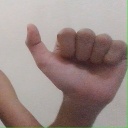
अक्षर: त